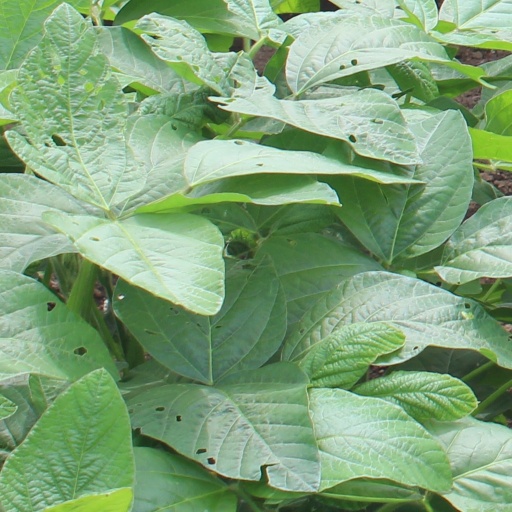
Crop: soybean